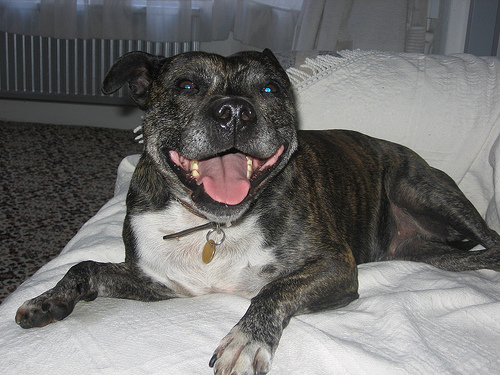
Animal: dog
Breed: staffordshire_bull_terrier